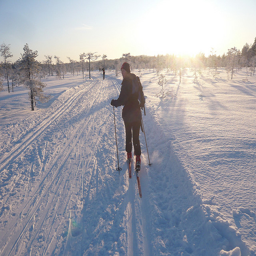
A person riding skis across snow covered ground.
A person on skis in a snowy open field.
A skier on a long snow covered trail with the sun shining down.
A man is skiing in the bright white snow.
Person with skis hikes on snowy trail.